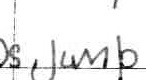
Label: jump